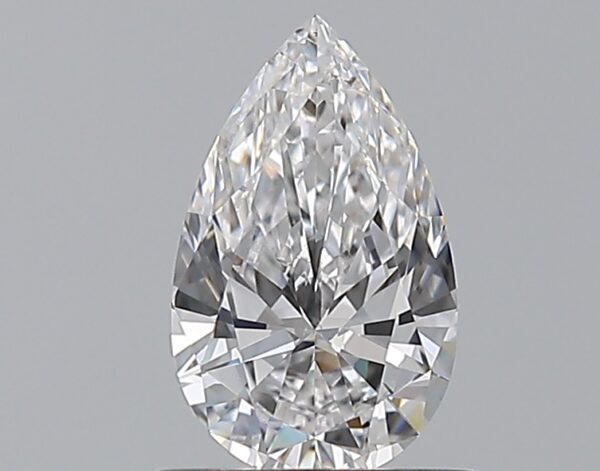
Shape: pear
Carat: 0.76
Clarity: VS2
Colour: D
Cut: EX
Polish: EX
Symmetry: EX
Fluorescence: F
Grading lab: GIA
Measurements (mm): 8.33 x 5.11 x 3.03